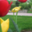
Label: tulip